Speedball (art products)

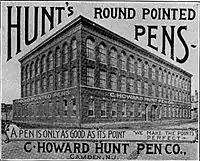
Hunt advertisement of 1915, depicting company's factory in Camden, NY

The original pen's "A-style nib" developed by Ross had a square-tipped head that made broad lines, which worked well for some of Ross' numerous lettering styles. The "B-style Nib" had a round section at the head of the nib that would round off the beginning and the ending of each pen stroke. The "C-style Nib" is the chisel-point nib that creates thick and thin lines depending on the angle the pen is held. The C-style nibs are a favorite of many calligraphers. The "D-style", an oval shaped head nib, created an italic/gothic style to the letters that it produced. All of these nibs had Ross' signature brass reservoir. The E-style was the steel brush. George took the patent to the C. Howard Hunt Pen Company in 1915. They manufactured each of the above nibs in different sizes and published the "Speedball Text Book", a periodical manual written by George which contained updated samples of numerous lettering artists' work, including Ross' past instructor William Hugh Gordon. The "steel brushes" were made in four sizes, also chisel pointed, but in larger sizes than the C-Style nibs. The steel brushes also fit in the same size nib holders that are used for the smaller nibs.